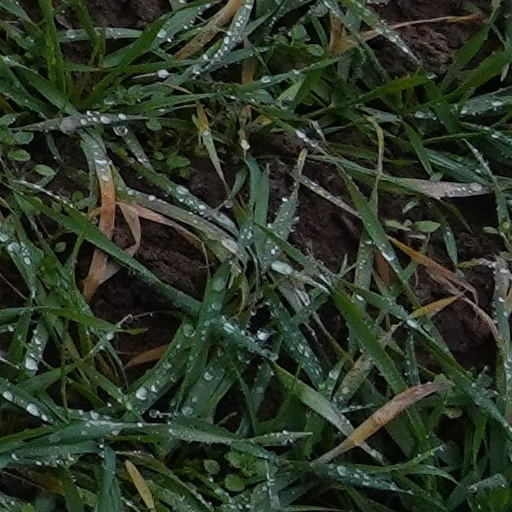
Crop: wheat